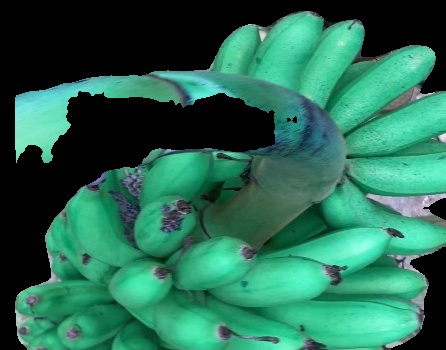
Variety: rasbale
Grade: grade1